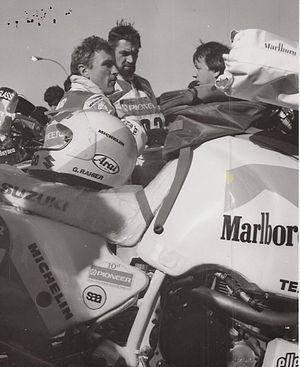
Champion de moto-cross et double vainqueur du rallye Paris-Dakar
Gaston Rahier, né le 1ᵉʳ février 1947 à Chaineux, mort le 8 février 2005 à Creil était un pilote de moto-cross belge.